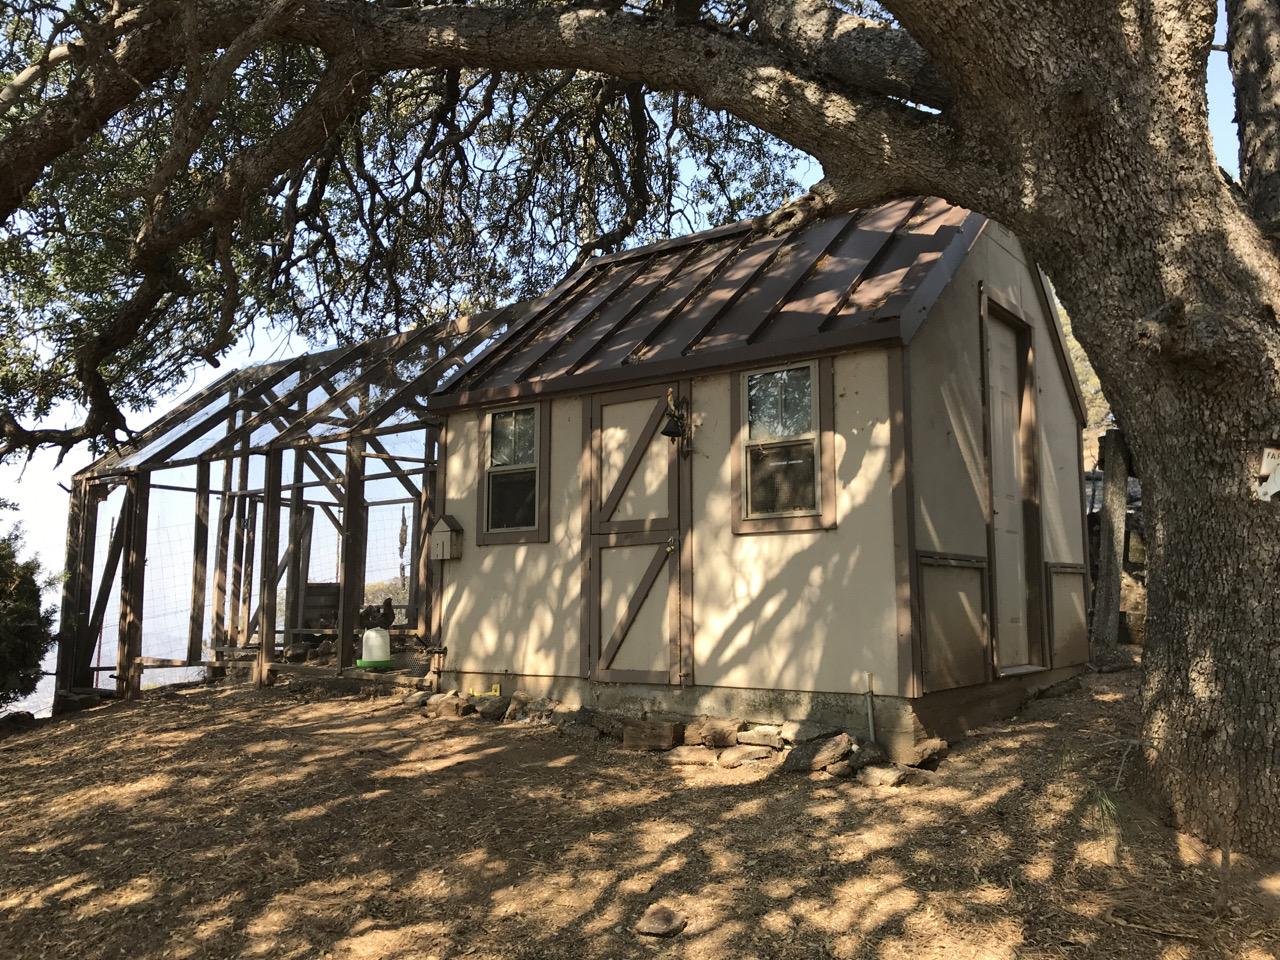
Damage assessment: no_damage